Shelly L. Hettleman

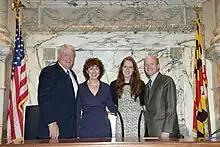
Hettleman with her husband and daughter during her swearing into the Maryland House of Delegates, 2015

Hettleman is married to her husband, Jeffrey. Together, they have two adult children and belong to the Chizuk Amuno Congregation. Kalman "Buzzy" Hettleman, who was the state Secretary of Human Resources under Governor Harry Hughes, is her father-in-law.